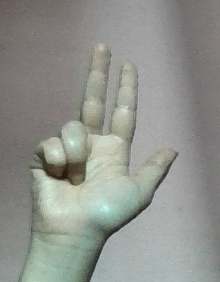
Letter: al